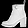
Label: Ankle boot